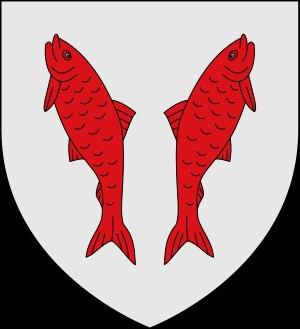
Hermann de Salm, également connu sous le nom de Hermann de Luxembourg, fut comte de Salm et antiroi des Romains de 1081 jusqu'à sa mort. Hermann est un précurseur de la Maison de Salm.